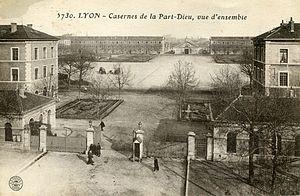
Vue d'ensemble des casernes de la Part-Dieu à Lyon (Rhône, Rhône-Alpes, France).
La Part-Dieu est un quartier situé dans le 3ᵉ arrondissement de la ville de Lyon, en France. La Part-Dieu est considéré comme le deuxième centre-ville de Lyon après la Presqu'île. Conçu initialement comme une alternative au centre ville ancien, ce quartier est devenu alors le premier quartier d'affaires de France hors Île-de-France. Il est essentiellement composé d'immeubles bas et de tours. C'est le « centre névralgique » de l'agglomération lyonnaise en tant que métropole d'équilibre en France ; important pôle multimodal en France, ce quartier nouveau comporte les facilités d'accès à Lyon par l'avion, son accès direct par le train, l'accès à toute l'agglomération-département.
Les casernes de la Part-Dieu étaient destinées à héberger des régiments de cavaliers et d'artillerie.